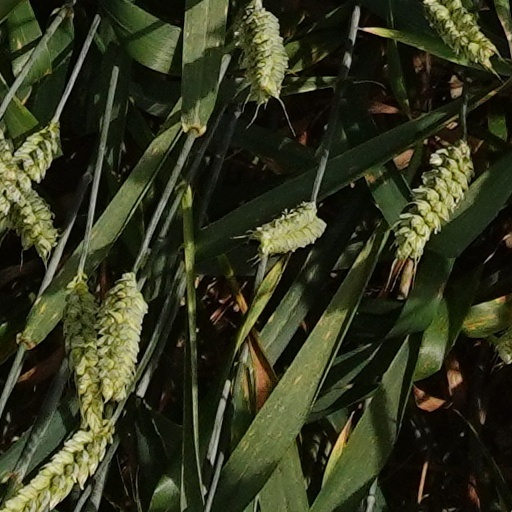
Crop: wheat